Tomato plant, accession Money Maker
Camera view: horizontal (90 deg, fisheye); turntable rotation: 0 degrees
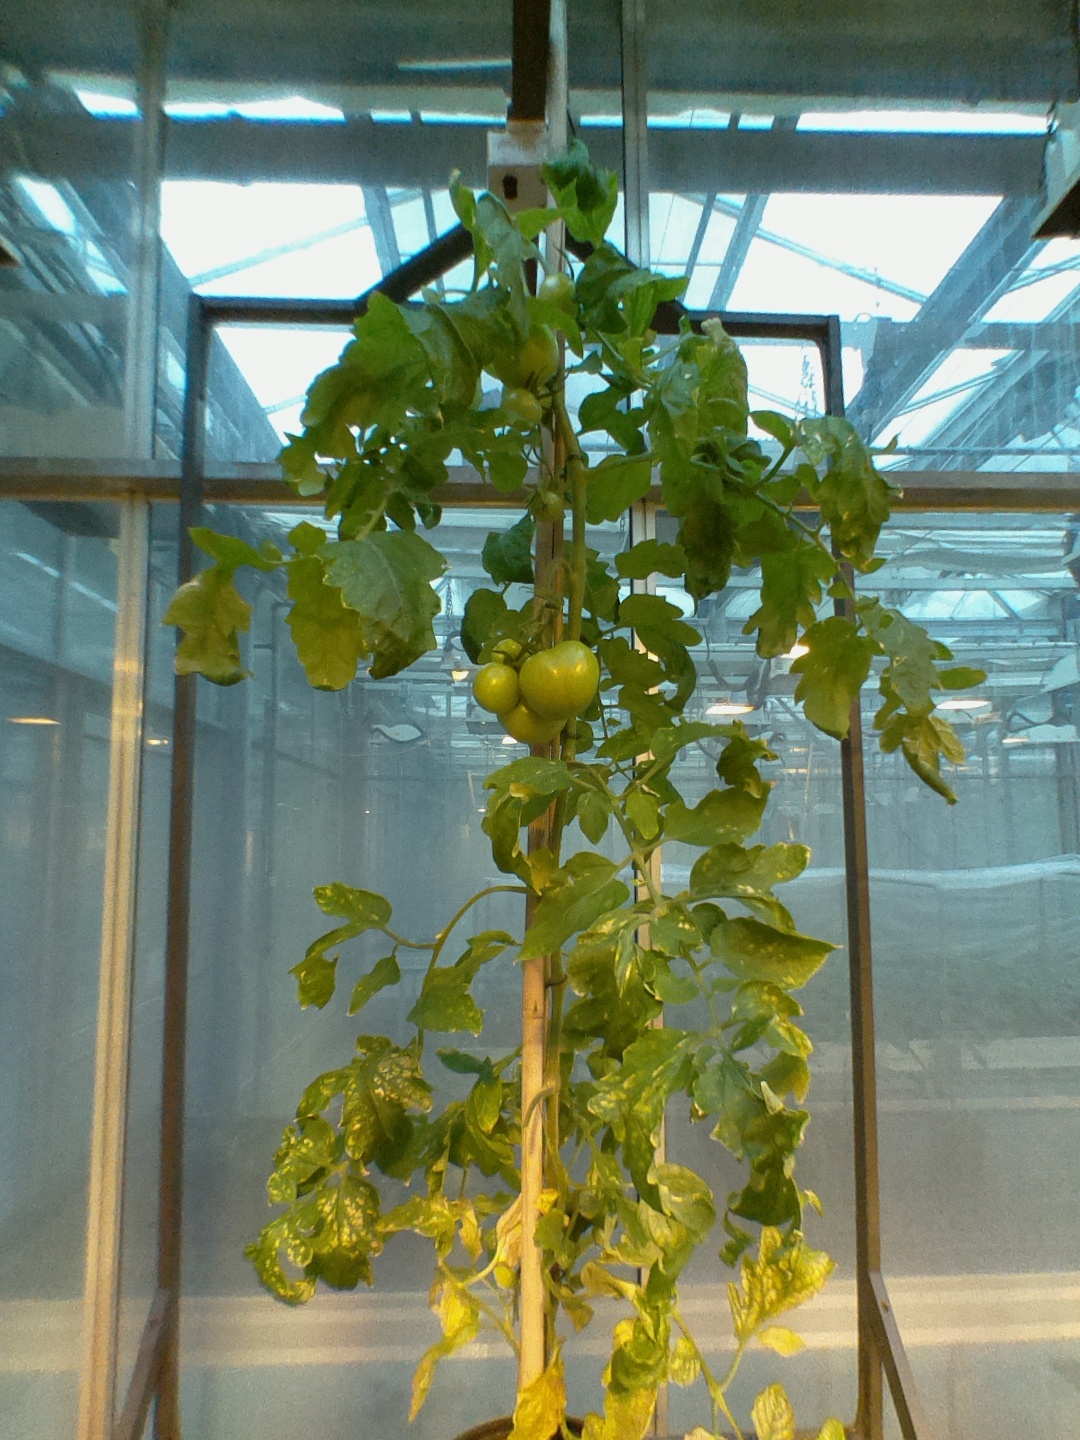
BBCH growth stage 77: 70%-80% of final fruit size